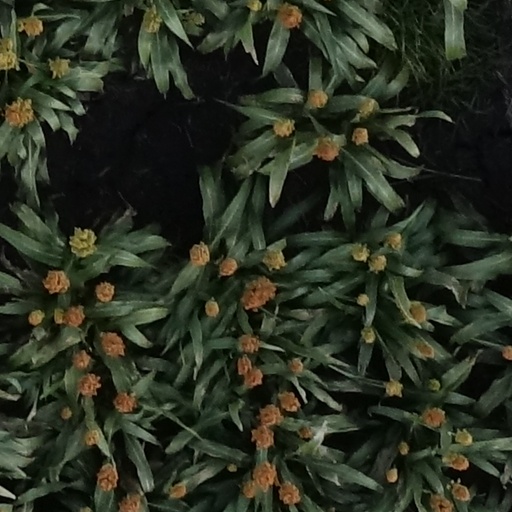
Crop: sorghum